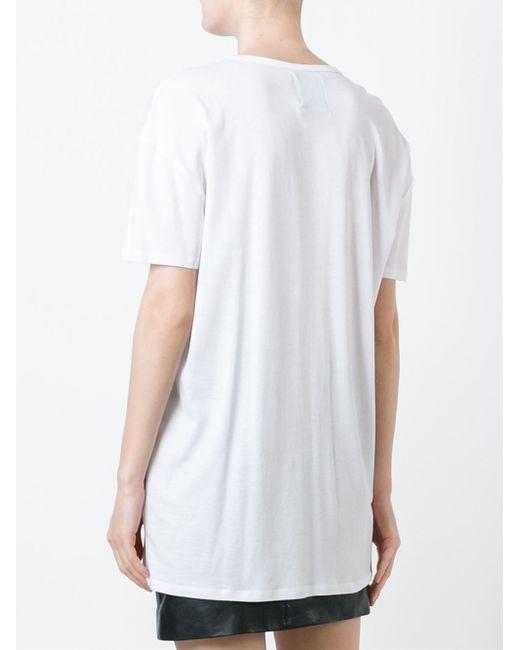
Einfarbiges weißes übergroßes T-Shirt mit kurzen Ärmeln